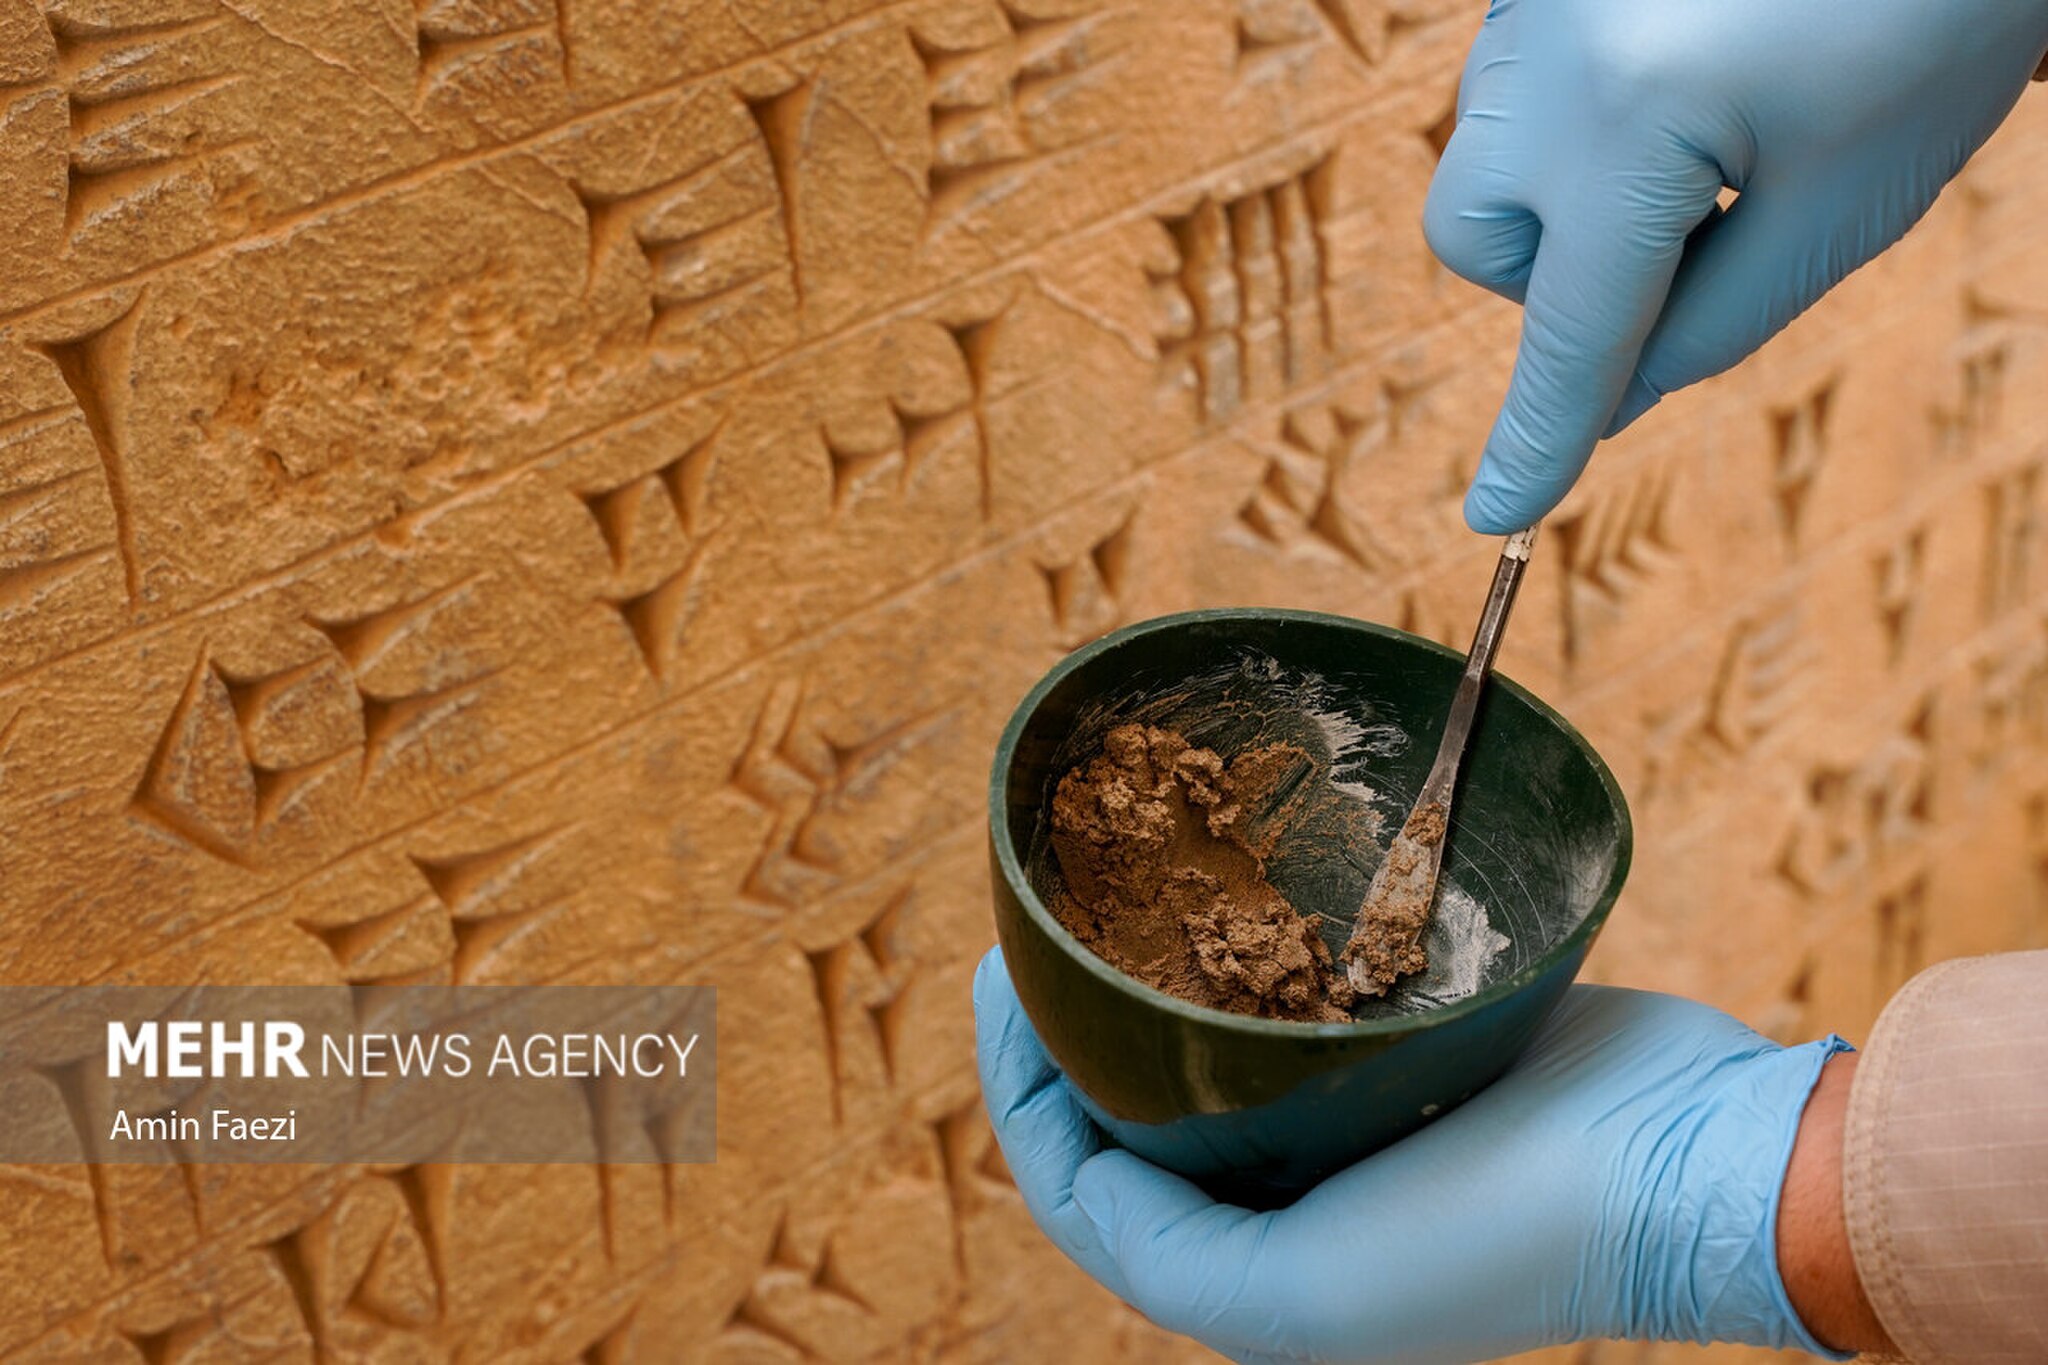
Title: Restoration in the Sanctuary of Kings 36 (Mehr, 2025)
Description: Translation of original description: The restoration of parts of Persepolis and Naqsh-e Rostam is underway by the Cultural Heritage Organization. During this field visit, the specialized process of reconstruction, cleanup and protection of these world monuments was closely observed and photographed
Date: Published on 03 December 2025 - 19:50
Categories: Naqsh-e Rustam, Restoration in Iran, Photos from Mehrnews.com, 2025 restoration, Photographs by Amin Faezi for Mehr News Agency